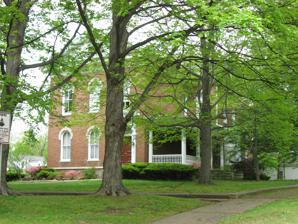
Building: Beall-Orr House
Country: United States of America
Year built: 1870
Historic house in Illinois, United States United States historic place Beall-Orr House U.S. National Register of Historic Places Front and side of the house Show map of Illinois Show map of the United States Location 503 Cherry St., Mount Carmel , Illinois Coordinates 38°24′43″N 87°45′30″W / 38.41194°N 87.75833°W / 38.41194; -87.75833 Area Less than 1 acre (0.40 ha) Architectural style Italianate , Neoclassical NRHP reference No. 94000028 Added to NRHP February 4, 1994 The Beall-Orr House is a historic house located at 503 Cherry St. in Mount Carmel , Illinois . Architecture Built circa 1870, the house was designed in a combination of the Italianate and Classical Revival styles. The two-story house features a low-pitched hip roof with an extensively ornamented bracketed cornice and frieze . The home's front entrance is elaborately decorated, and the house's tall, narrow arched windows are topped with stone lintels . The Classical Revival front porch is supported by Tuscan columns . The three gable ends of the house have fan-shaped windows, another feature of Classical Revival design. History The house was originally occupied by Mary J. and Edward F. Beall, members of Mount Carmel's wealthy Beall family.  In 1908, Judith Keneipp Orr purchased the house. Orr added the home's Classical Revival elements during repair work after a 1918 fire.  Orr's daughter married Dr. Harold A. Elkins, a prominent local physician who ran his practice from the house.  After Elkins's death, his daughter Judith occupied the house until her 1991 death. The house was added to the National Register of Historic Places on February 4, 1994. References